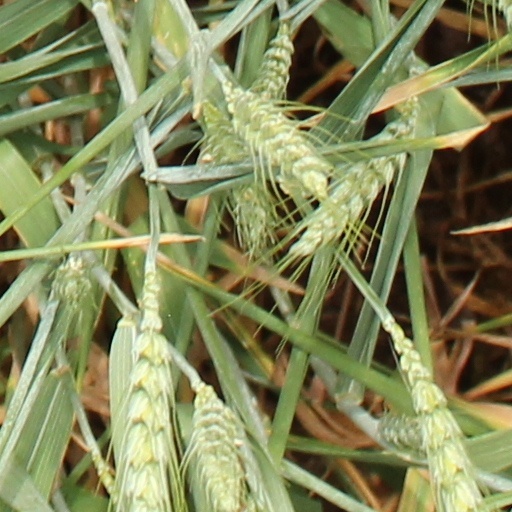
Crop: wheat